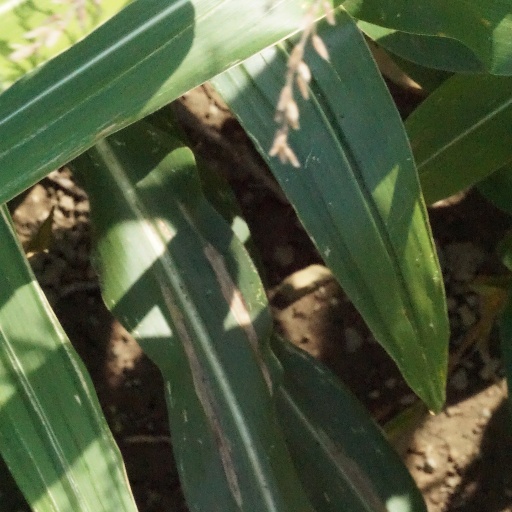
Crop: maize; corn